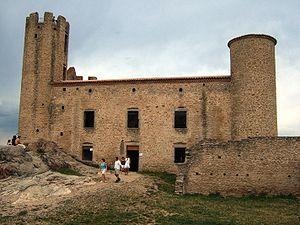
Le château d'Essalois, dans le département de la Loire, en France. Photo taken by me / Photo prise par moi.
Le château d'Essalois à Chambles surplombe le lac de Grangent, dans le département de la Loire en Auvergne-Rhône-Alpes.